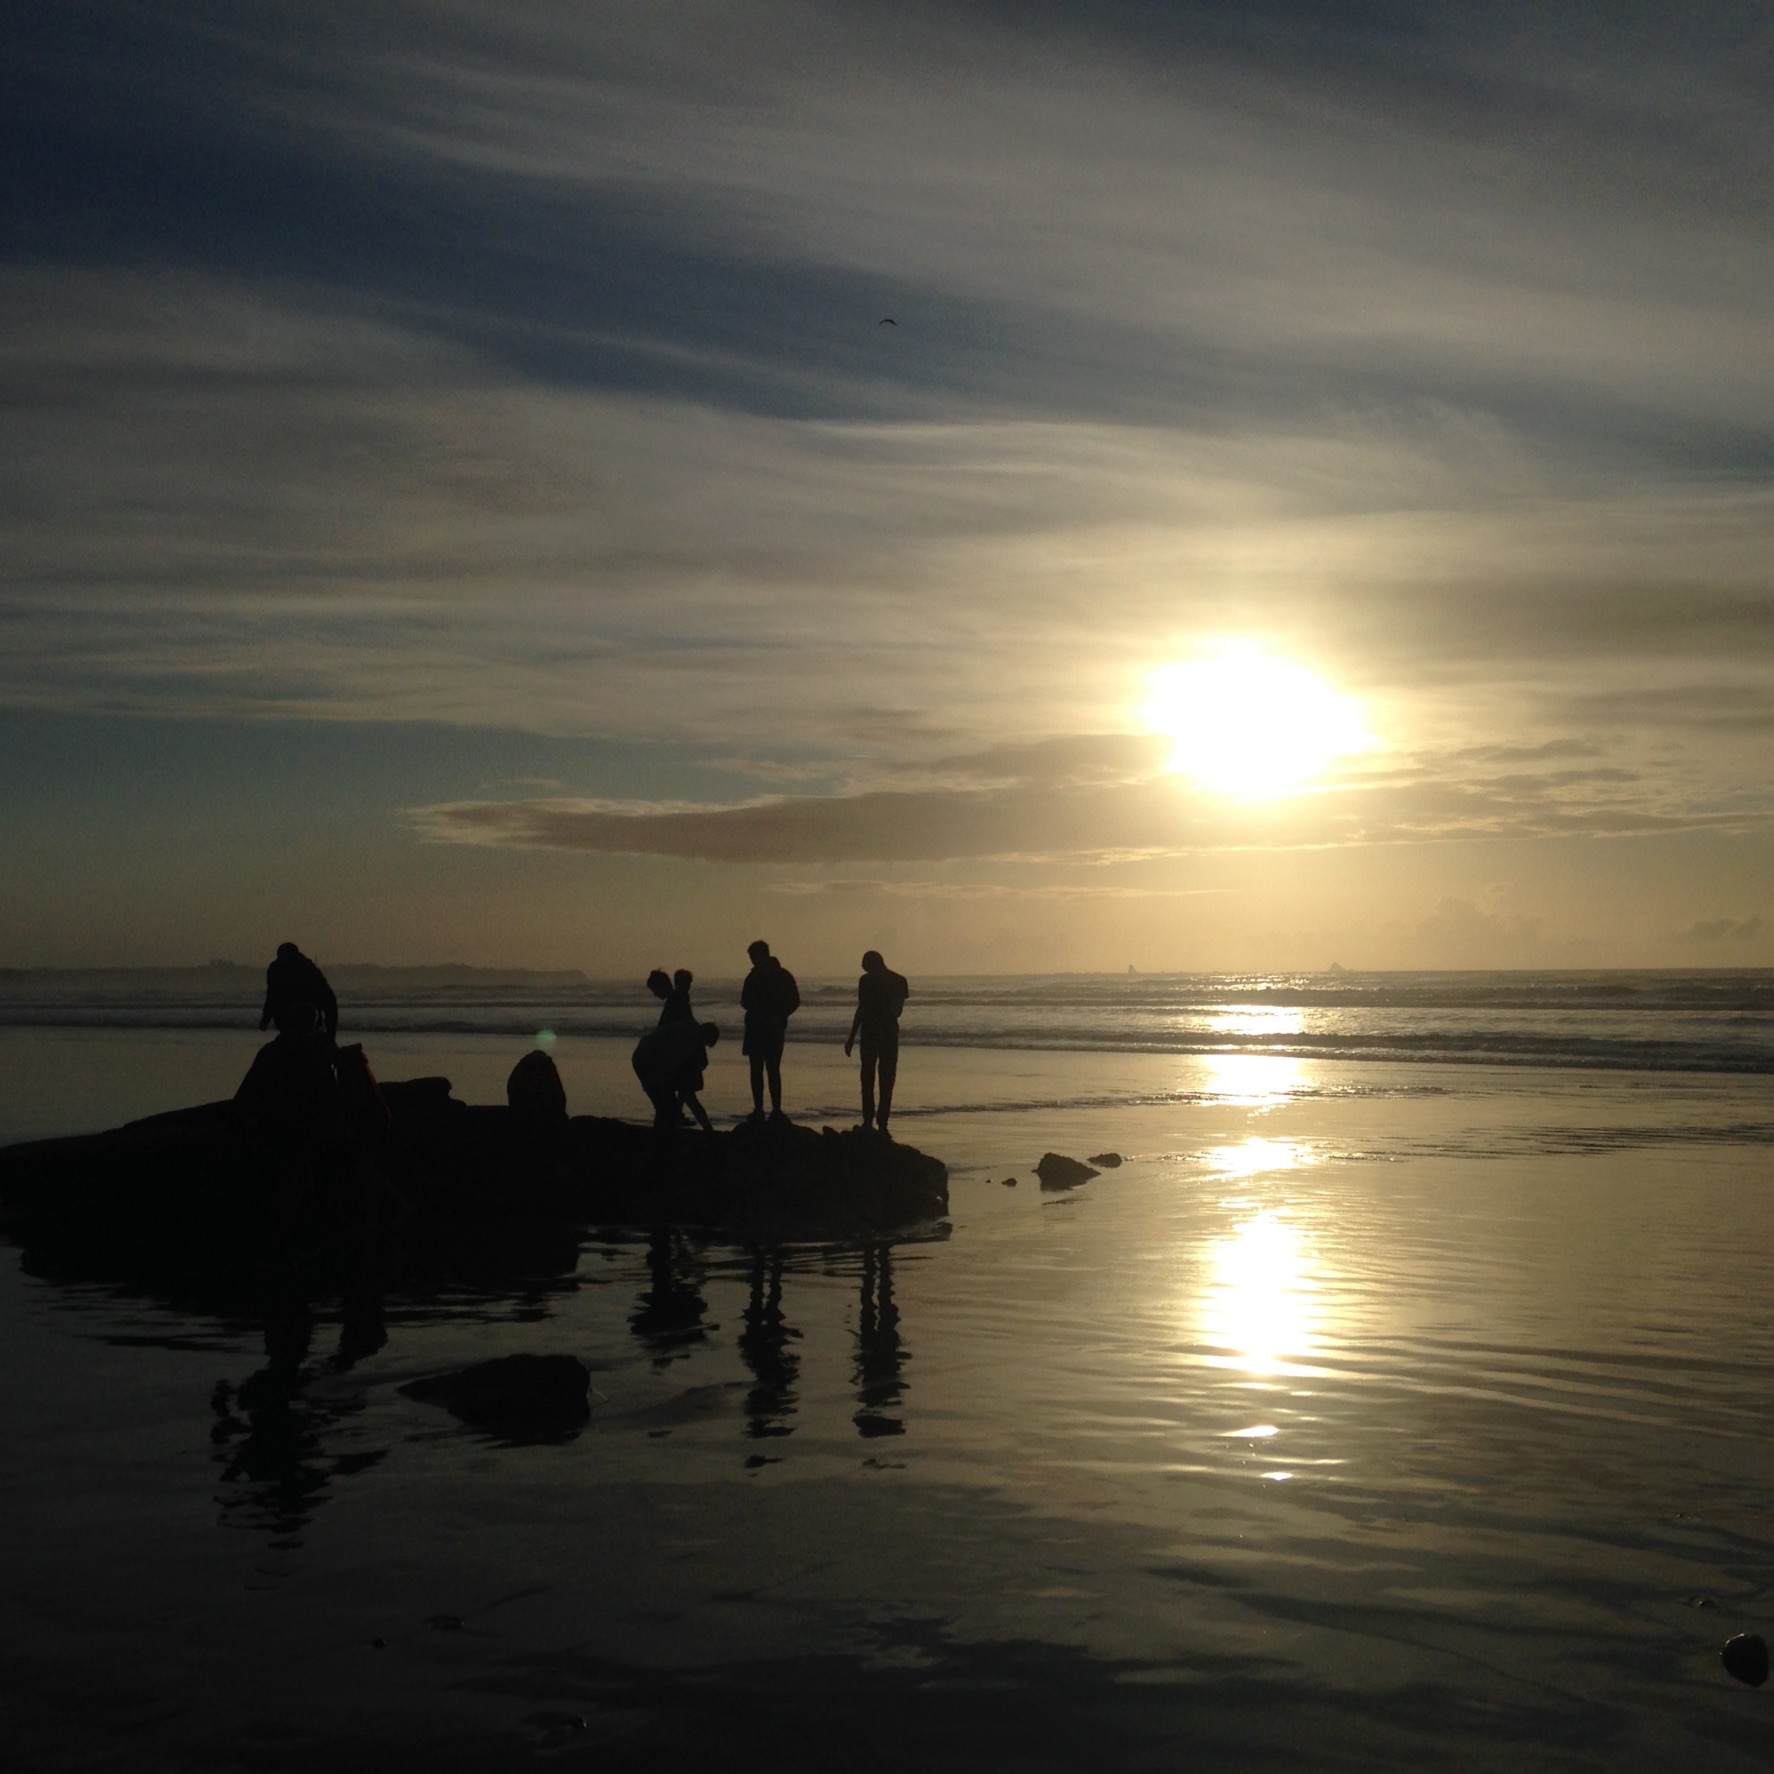
beach, sea, coast, ocean, horizon, cloud, sun, sunrise, sunset, sunlight, morning, shore, wave, dawn, dusk, evening, reflection, vehicle, bay